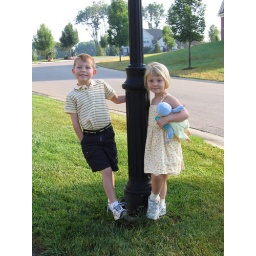
Joey chilled out waiting for his bus, accompanied by his birthday girl sister and her yellow baby.